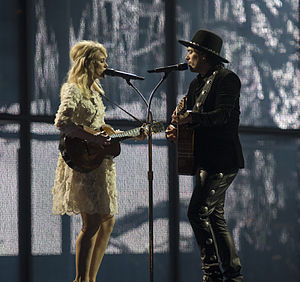
The Common Linnets / Historie / 2013–14: Eurovision og debutalbum
The Common Linnets optræder under prøverne til semifinalerne til Eurovision Song Contest 2014.
The Common Linnets er et hollandsk band, der blev dannet i 2013. Oprindeligt bestod det af Ilse DeLange og Waylon. DeLange har udtalt at gruppen er en platform, hvor hollandske kunstnere kan lave country, americana eller bluegrassmusik, og at medlemmer vil skifte. I maj 2014 forlod Waylon bandet, og blev ertattet med den amerikanske countrysanger Jake Etheridge.